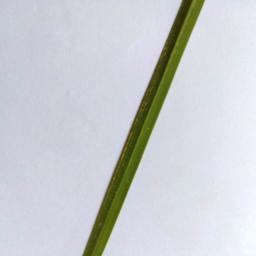
Label: Rice___Leaf_Blast